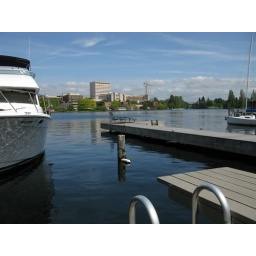
From a house boat on stilts. UW Hospital and the Montlake Bridge are in the distance.